Belgium

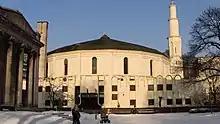
The Great Mosque of Brussels, former seat of the Islamic and Cultural Centre of Belgium

Because of its location at the crossroads of Western Europe, Belgium has historically been the route of invading armies from its larger neighbors. With virtually defenseless borders, Belgium has traditionally sought to avoid domination by the more powerful nations which surround it through a policy of mediation. The Belgians have been strong advocates of European integration. The headquarters of NATO and of several of the institutions of the European Union are located in Belgium.